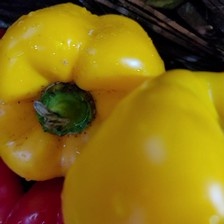
Label: capsicum